Ancient Maya cuisine

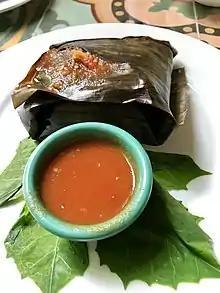
"Tamal colado—"typical Maya dish, corn dough mixed with turkey and vegetables, wrapped and baked in a plantain leaf

Ancient Maya cuisine was varied and extensive. Many different types of resources were consumed, including maritime, flora, and faunal material, and food was obtained or produced through strategies such as hunting, foraging, and large-scale agricultural production. Plant domestication concentrated upon several core foods, the most important of which was maize.